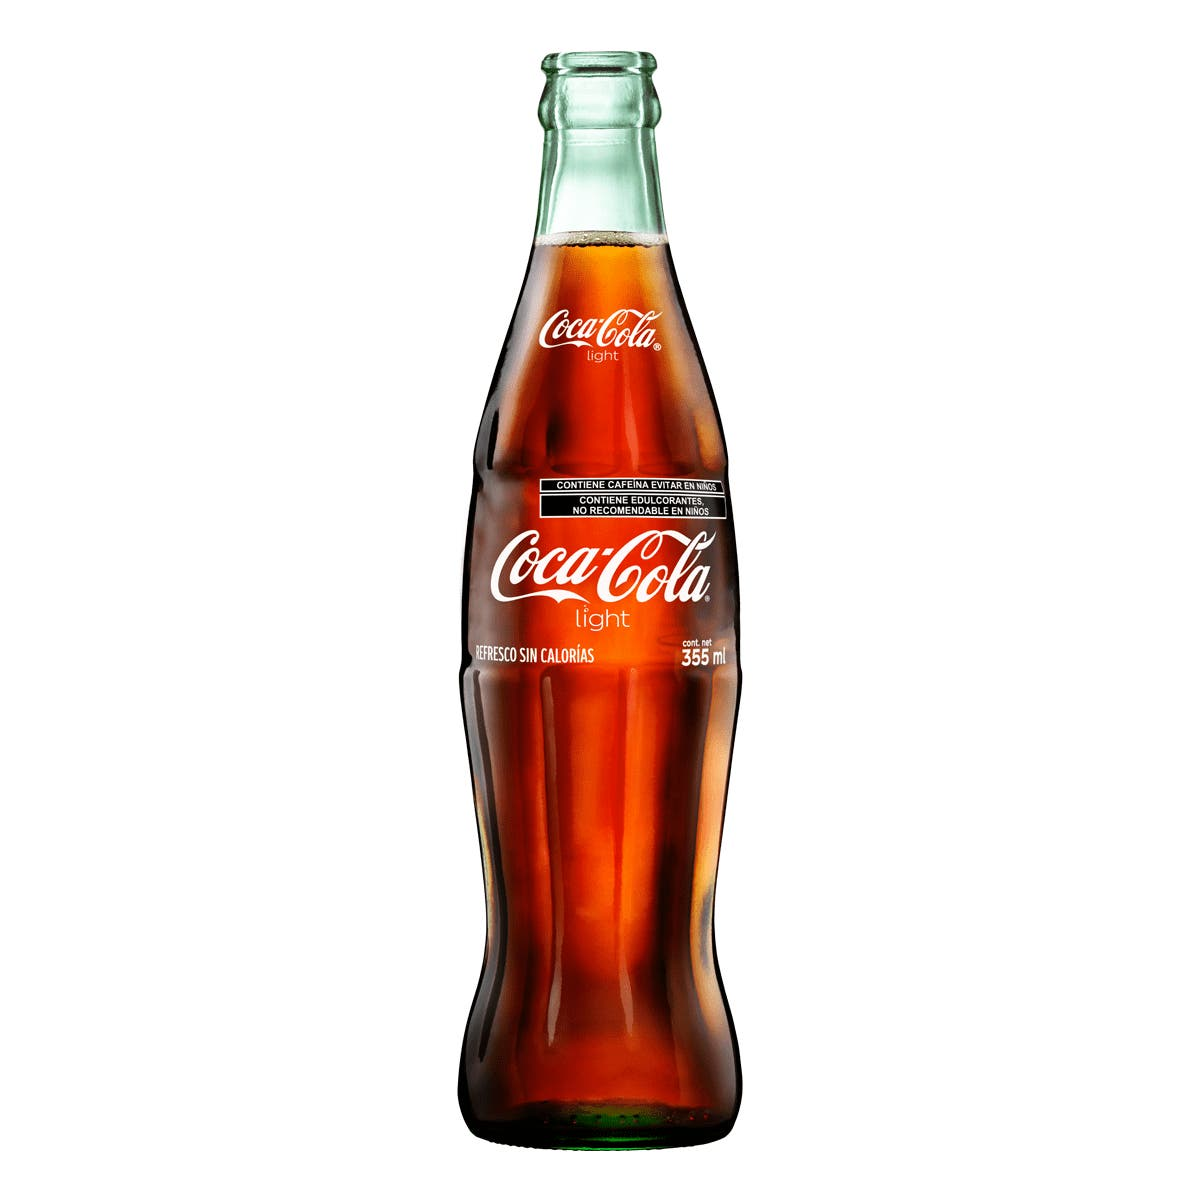
A Coca-Cola Light soda in a 355-mililiters glass bottle